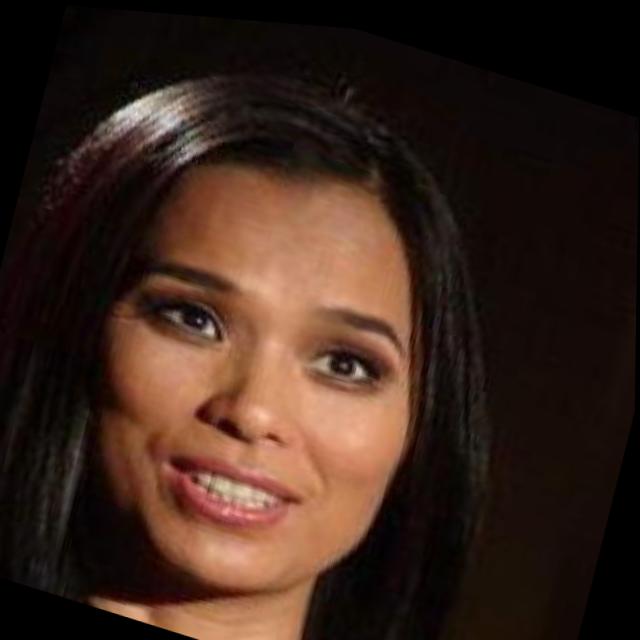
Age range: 21-44